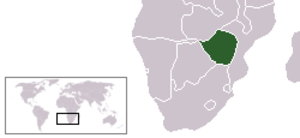
Rhodesia
Republikken Rhodesias geografiske placering
Rhodesia var fra 1896-1964 navnet på en britisk koloni i Afrika, der senere udviklede sig til staterne Zambia og Zimbabwe. Landet blev oprindeligt administreret fra Sydafrika. I 1923 blev det delt i Sydrhodesia, det senere Zimbabwe, der blev selvstændigt i 1980, og Nordrhodesia det senere Zambia, der blev selvstændigt i 1964. Området var opkaldt efter den britisk/sydafrikanske politiker Cecil Rhodes.